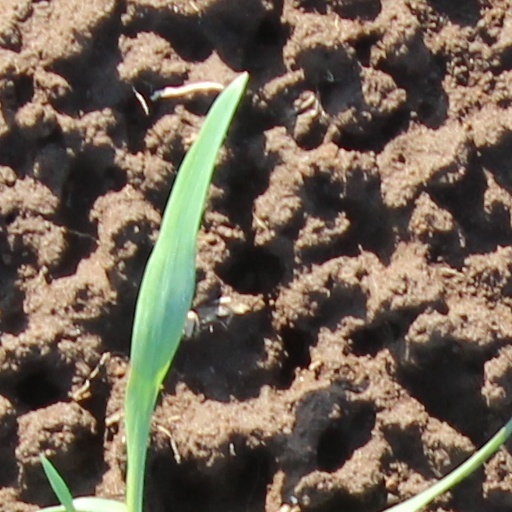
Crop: wheat